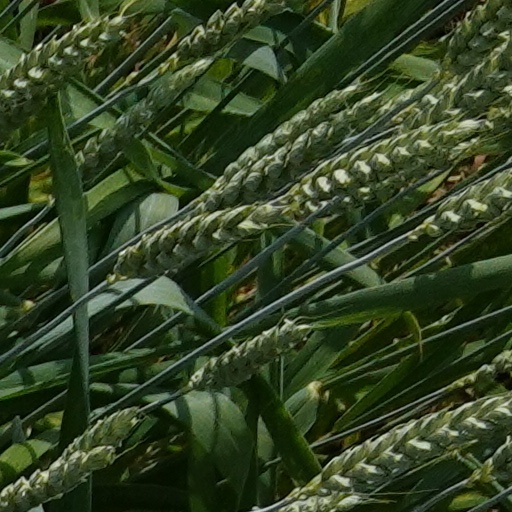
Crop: wheat